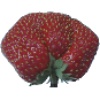
Label: Strawberry Wedge 1